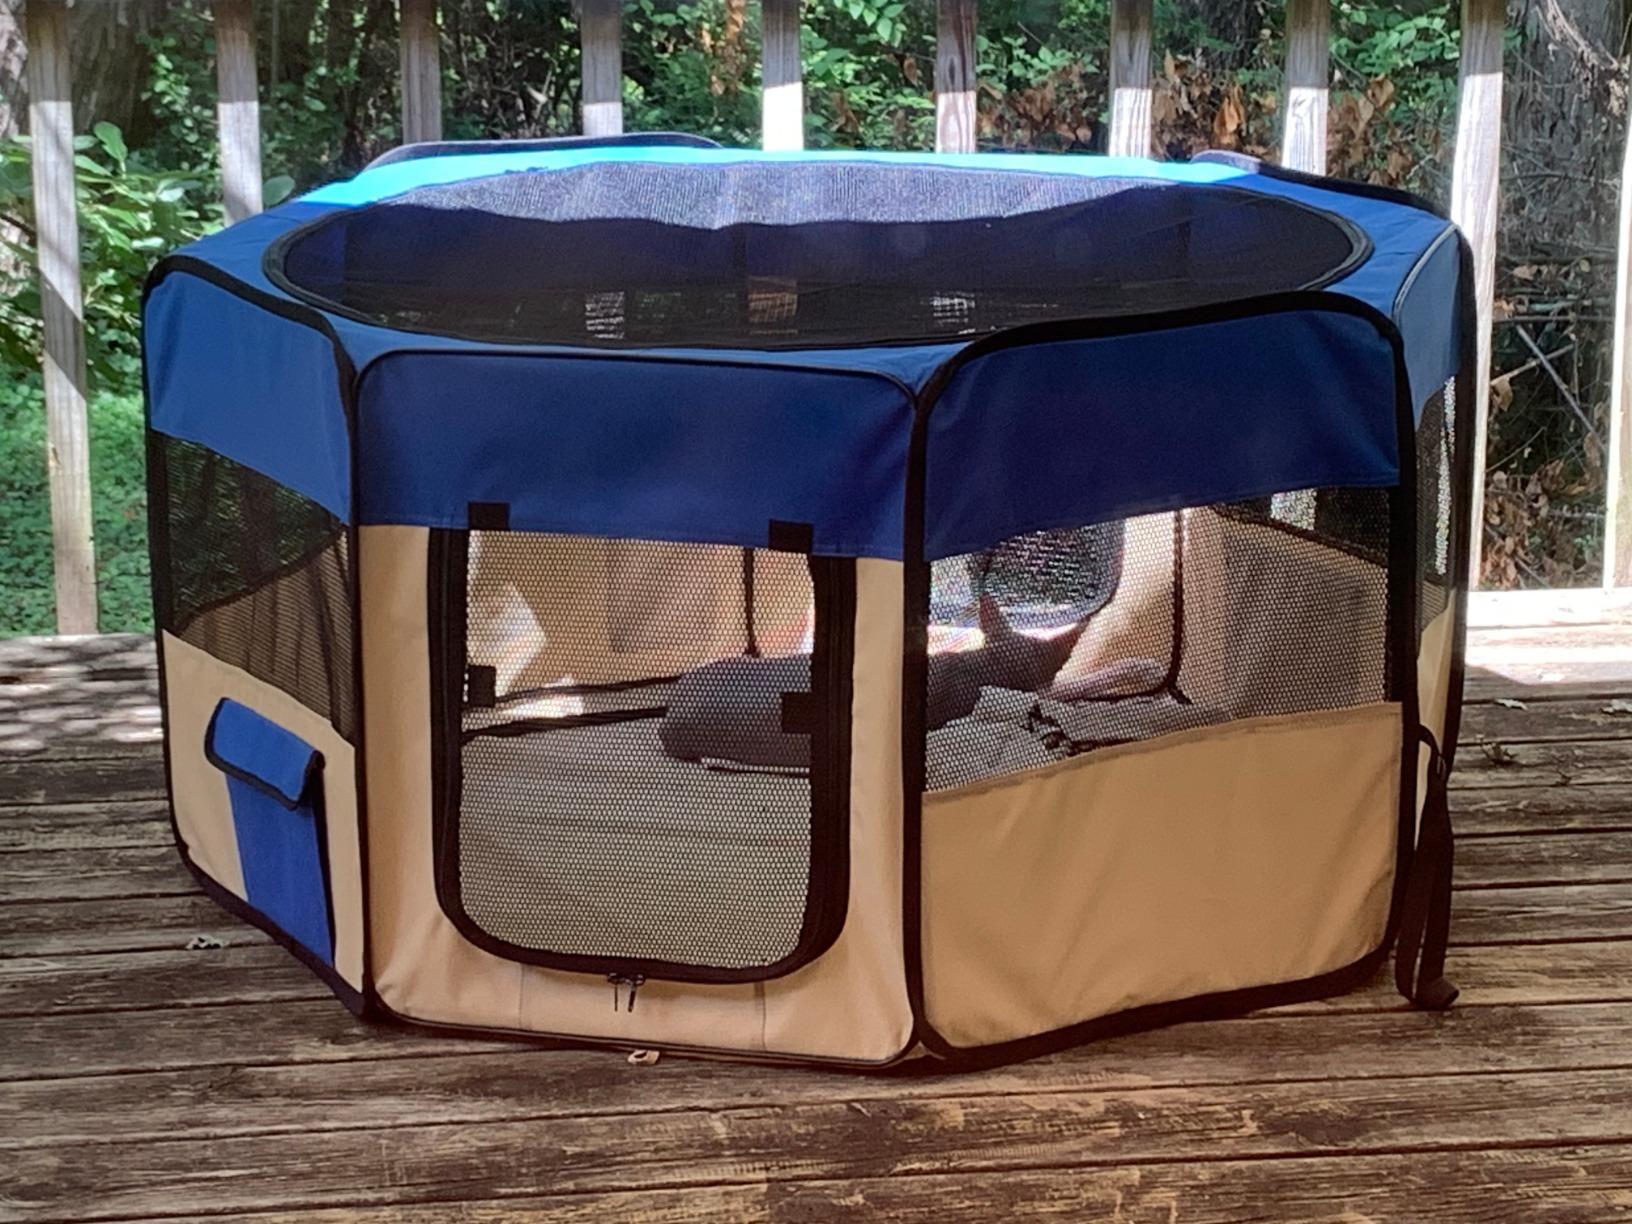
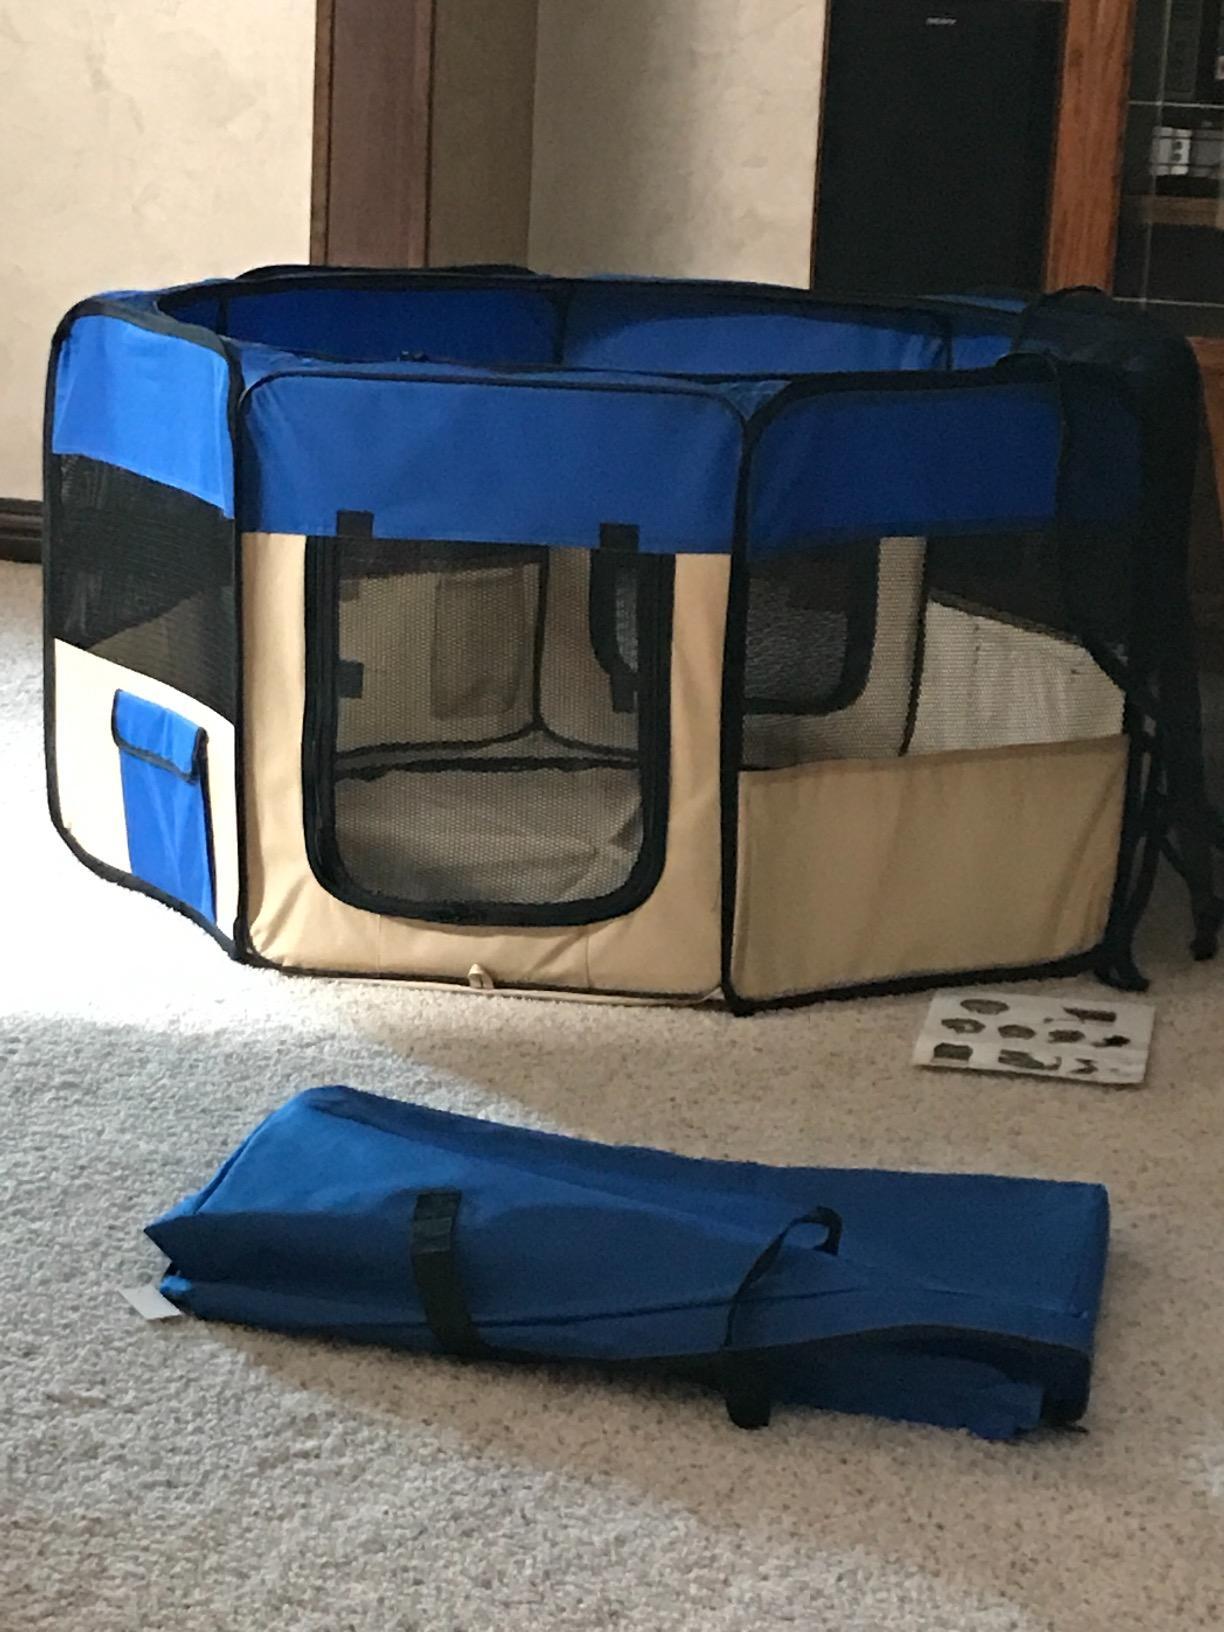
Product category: items_kennel
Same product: yes